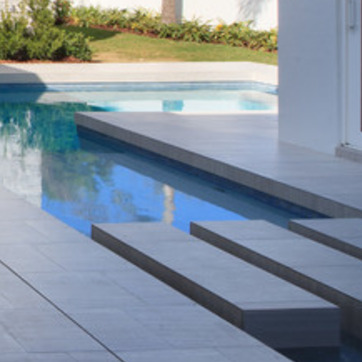
Material: water